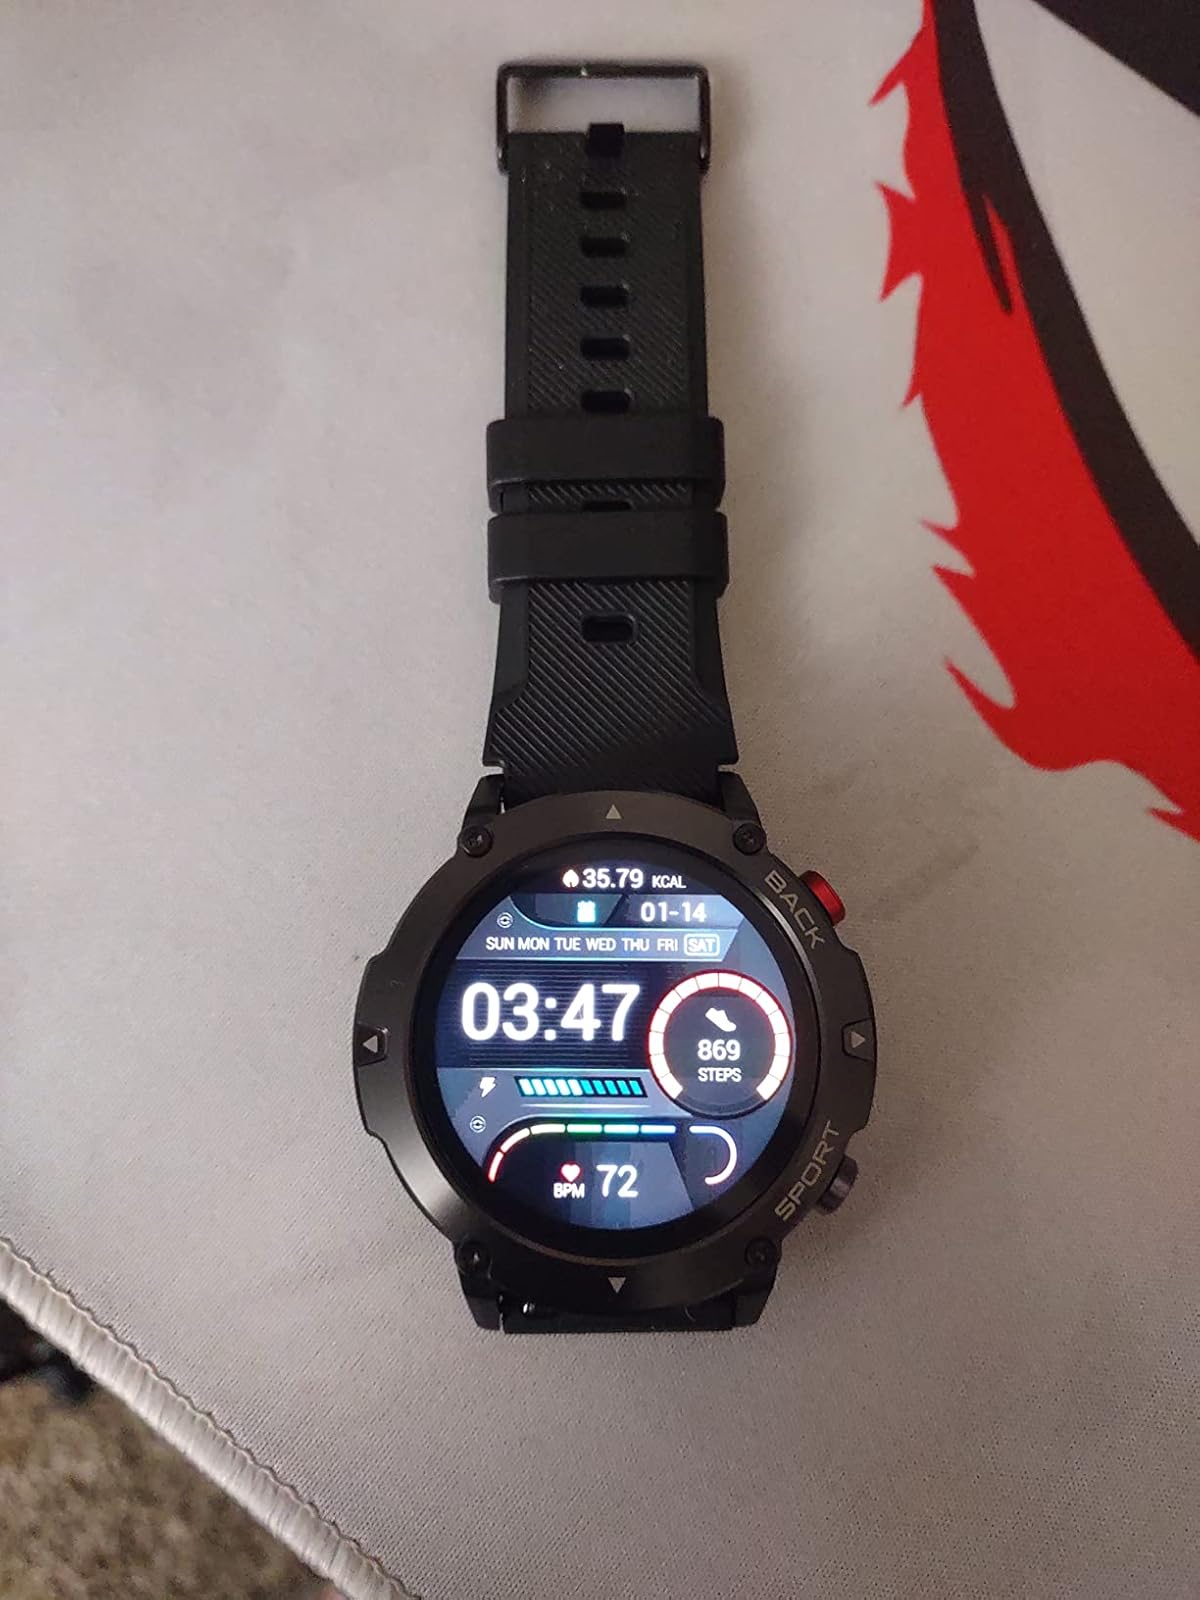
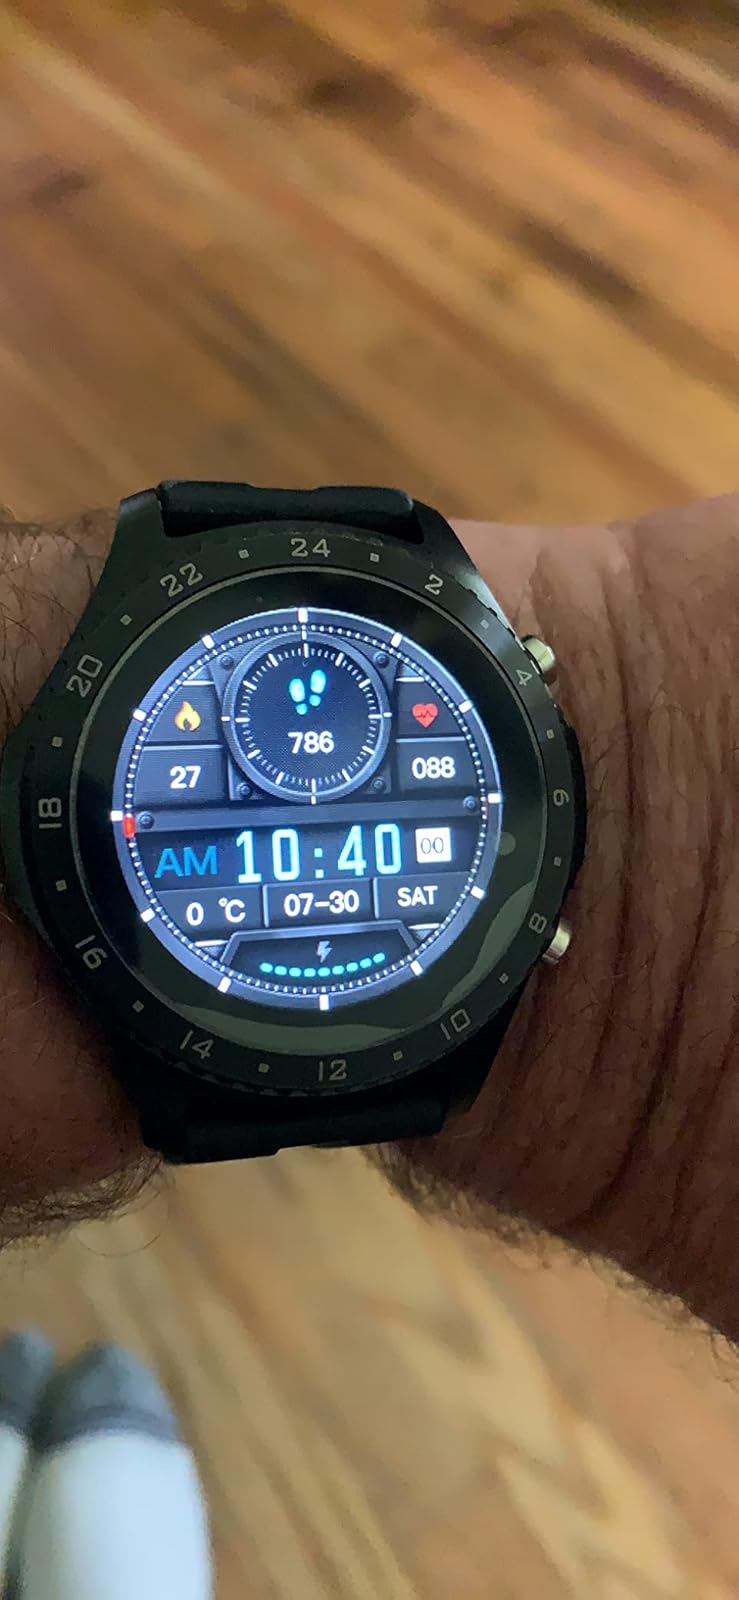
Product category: smartwatch
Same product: no